Upper Canada College

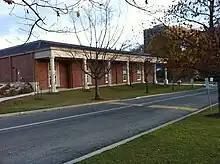
The William P. Wilder Sports Complex, an arena housing one NHL and one Olympic sized hockey rink

While Prep students are divided into forms, UCC, like several other schools in the Commonwealth of Nations, divides its Upper School students into houses. The house system was first adopted in 1923, consisting of only four houses until the late 1930s, after which the number increased the present ten. Eight of these—Bremner's, Howard's, Jackson's, Martland's, McHugh's, Mowbray's, Orr's, and Scadding's—are for day students and the remaining two—Seaton's and Wedd's—are for boarders. The houses compete in an annual intramural competition for the Prefects' Cup and the boarders also take part in weekend events and trips with boarders from neighbouring girls' schools.